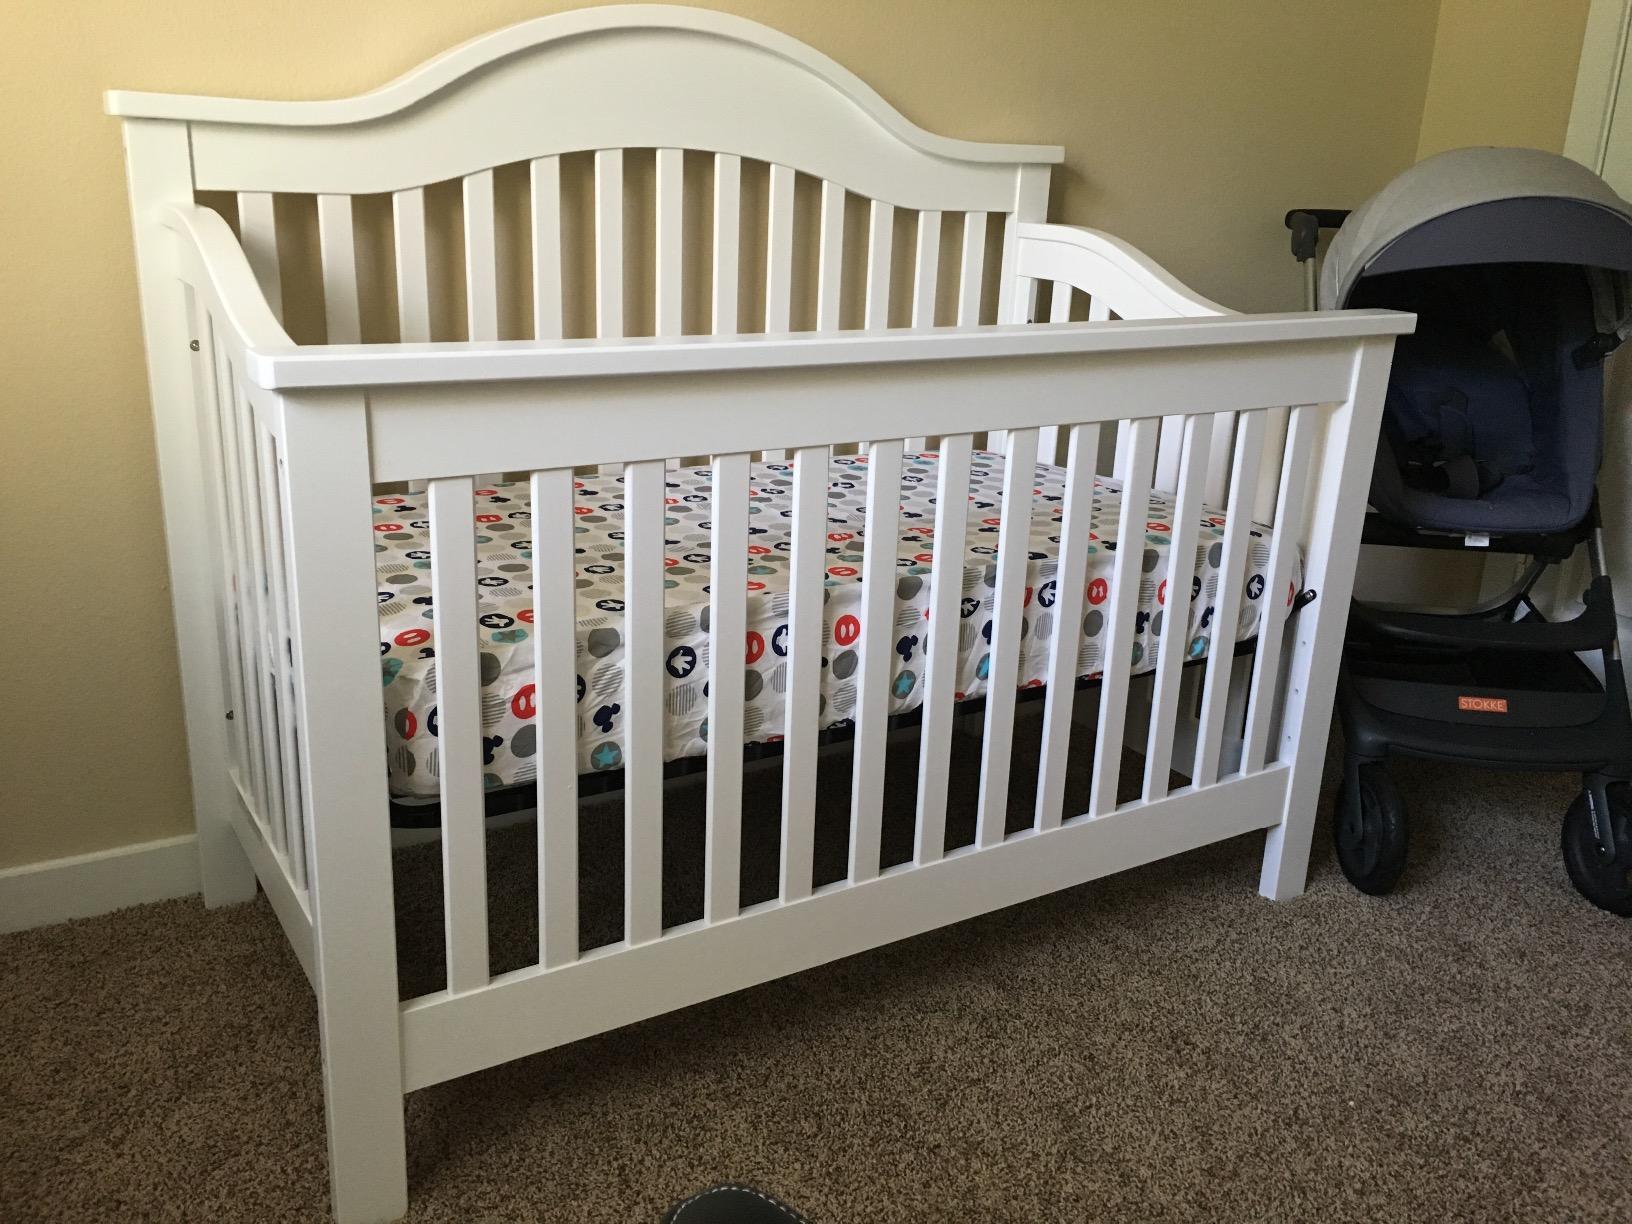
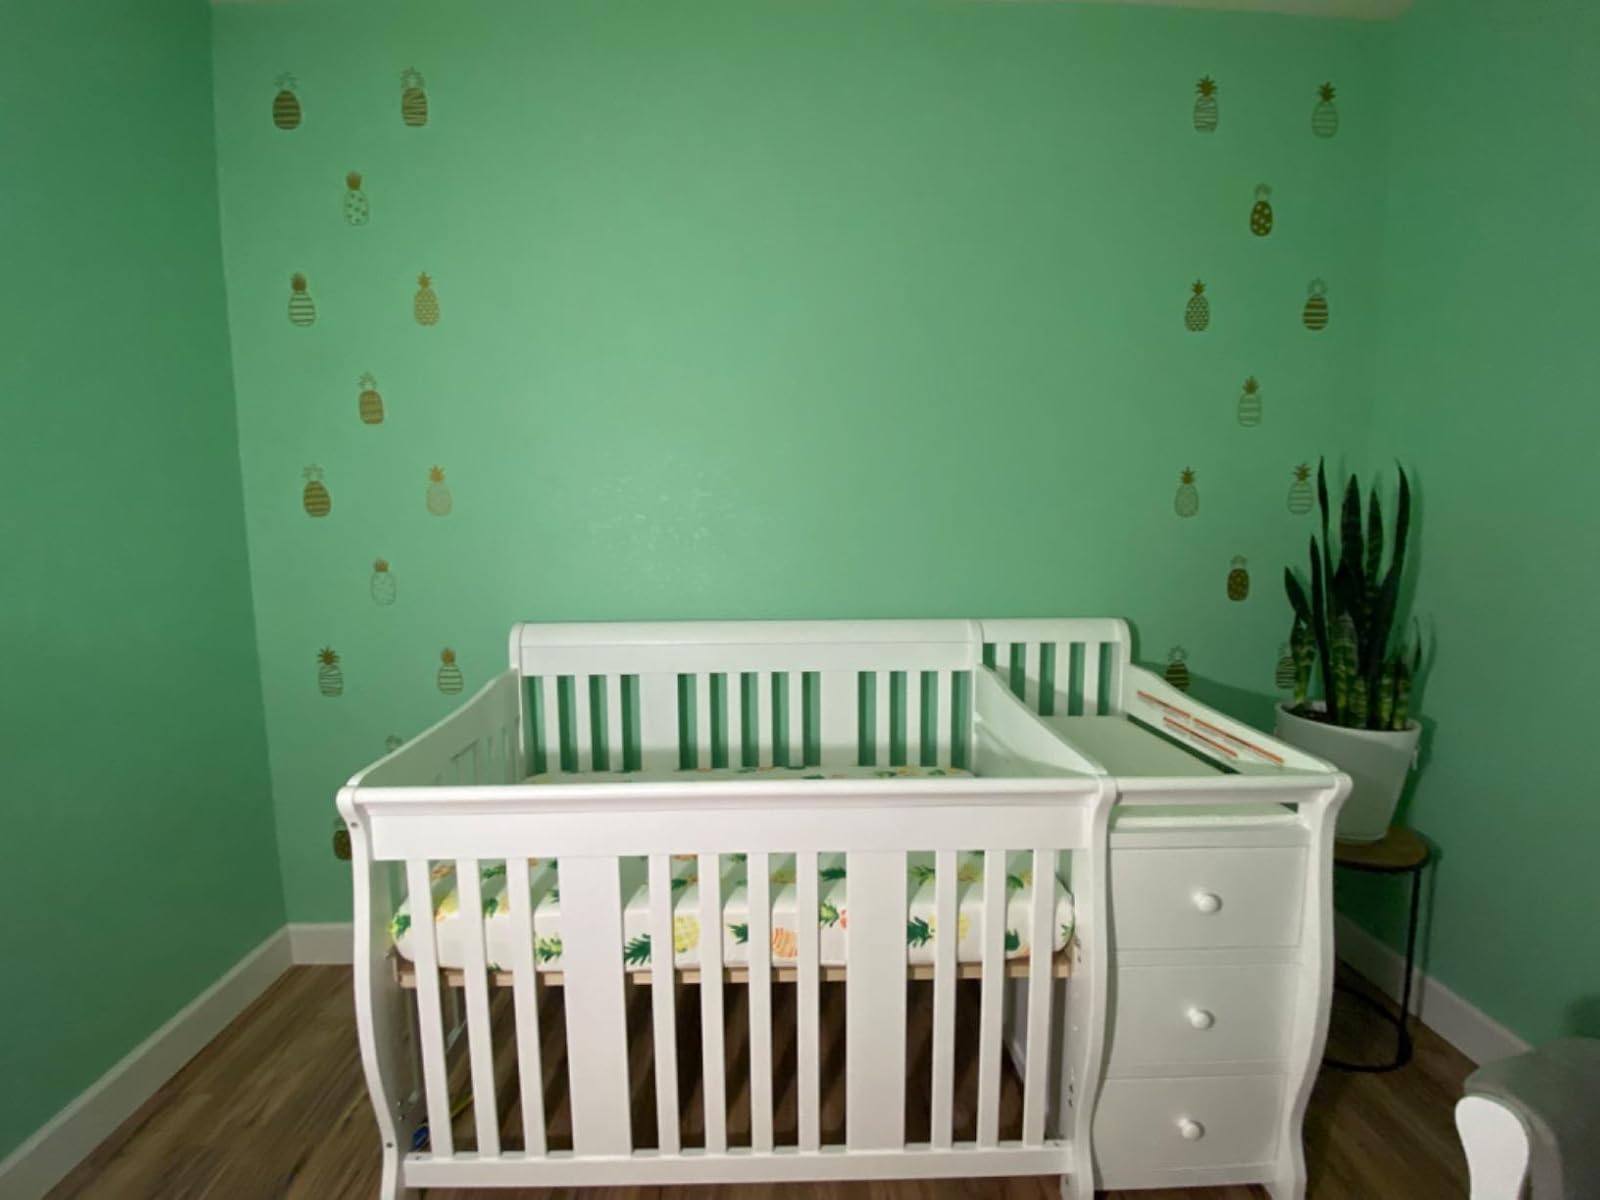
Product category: products_crib
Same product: no